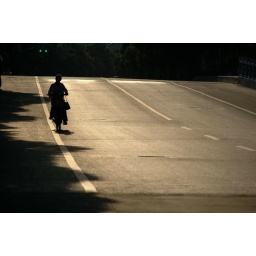
riding the down hill road home. singing the tune of the wind in the pines